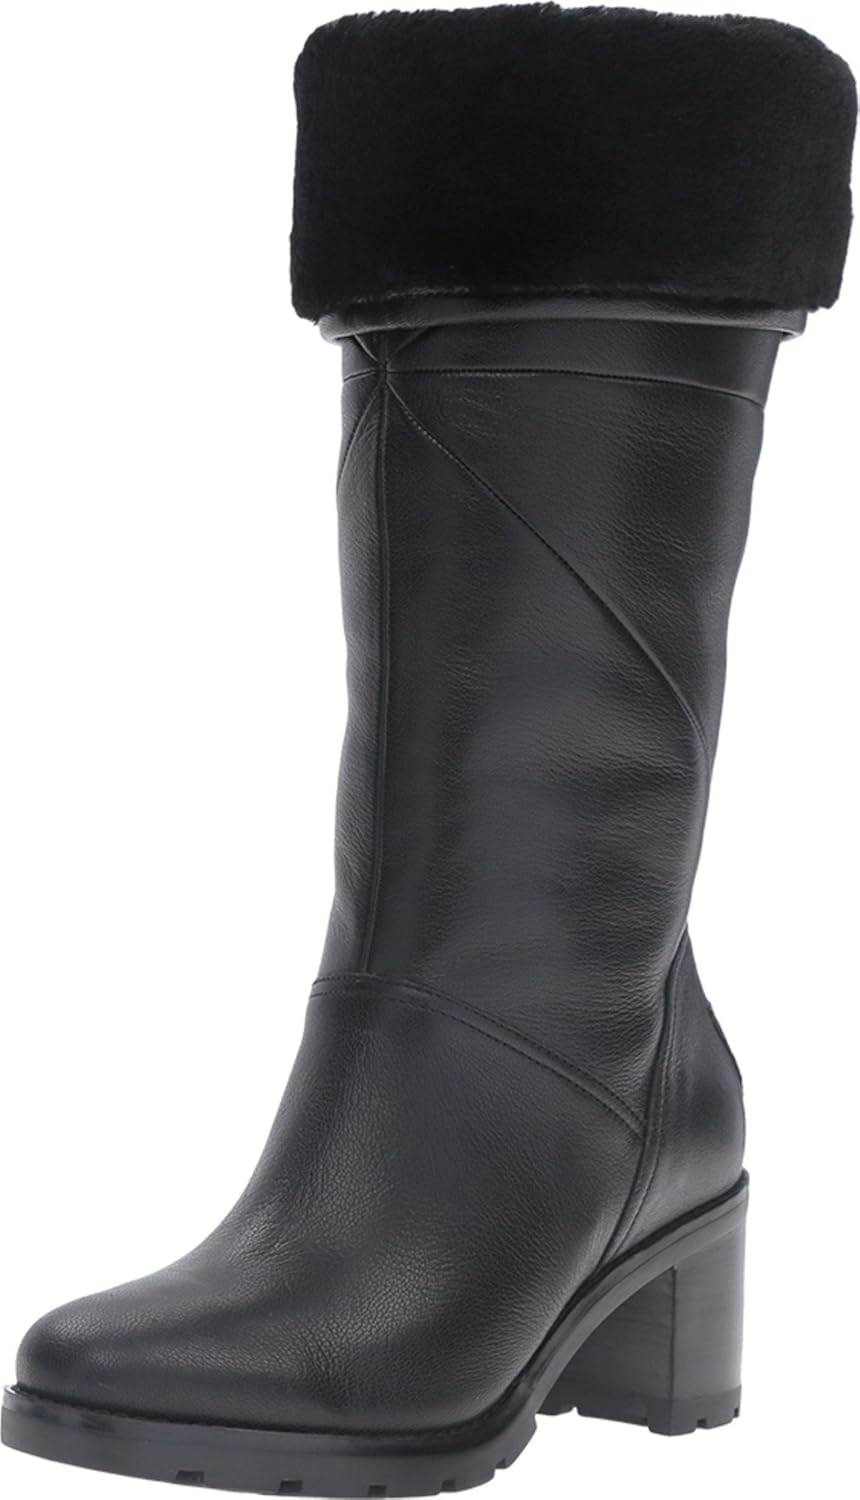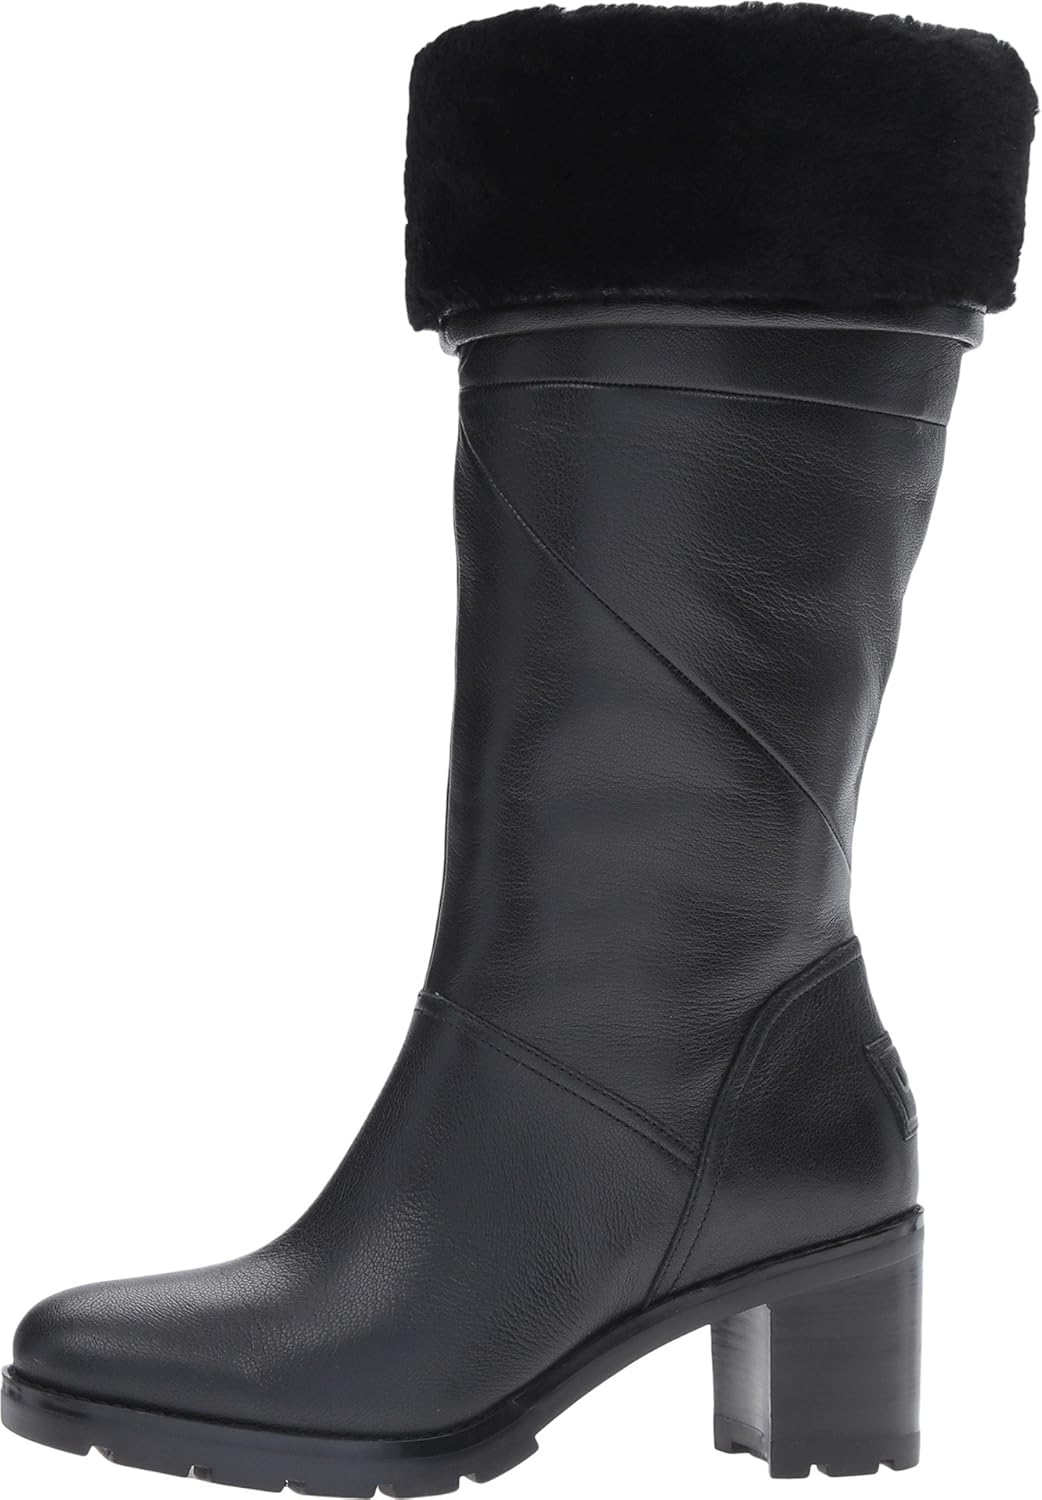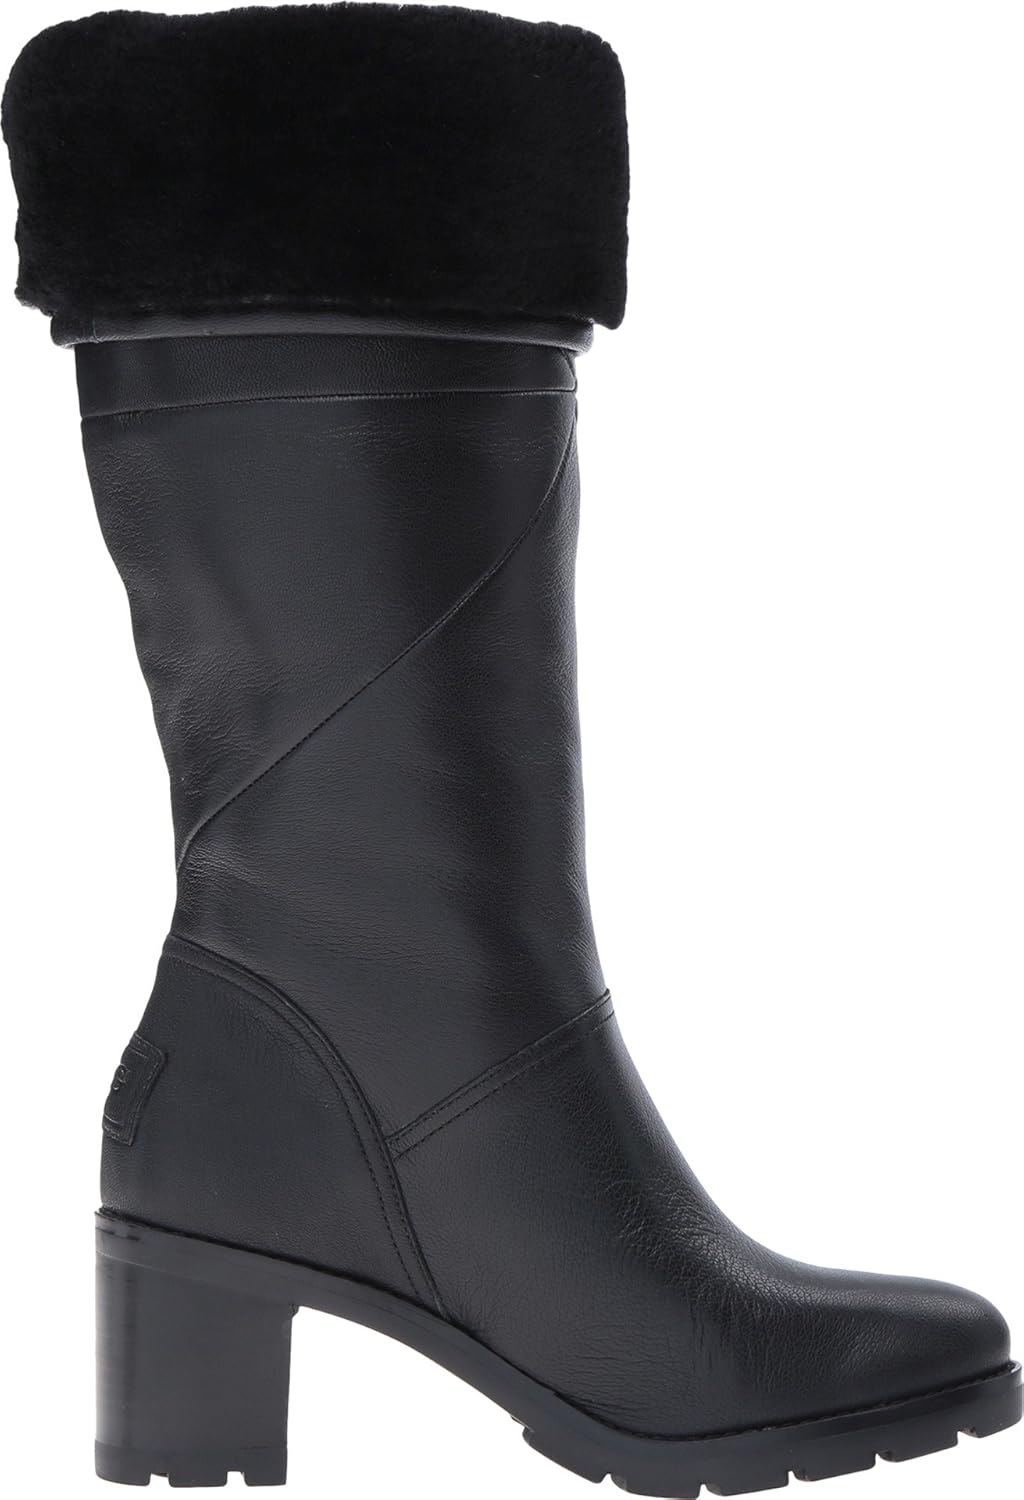
UGG Women's Avery Black Boot
Category: AMAZON FASHION
When it's cold outside, you'll be happy you decided to dine with the attractive Avery boot by UGG! Water-resistant leather upper is cuffable to show off the luxurious sheepskin. Easy pull-on style. Sheepskin lining. Foam and sheepskin insole. Rubber lug outsole. Real sheep fur or lamb has been artificially dyed and treated. Fur origin: Australia, European Union or United States.
Features: Imported | Rubber sole | Shaft measures approximately 16" from arch | Boot opening measures approximately 16" around | When it's cold outside, you'll be happy you decided to dine with the attractive Avery boot by UGG! | Water-resistant leather upper is cuffable to show off the luxurious sheepskin. | Easy pull-on style. | Sheepskin lining. | Foam and sheepskin insole.